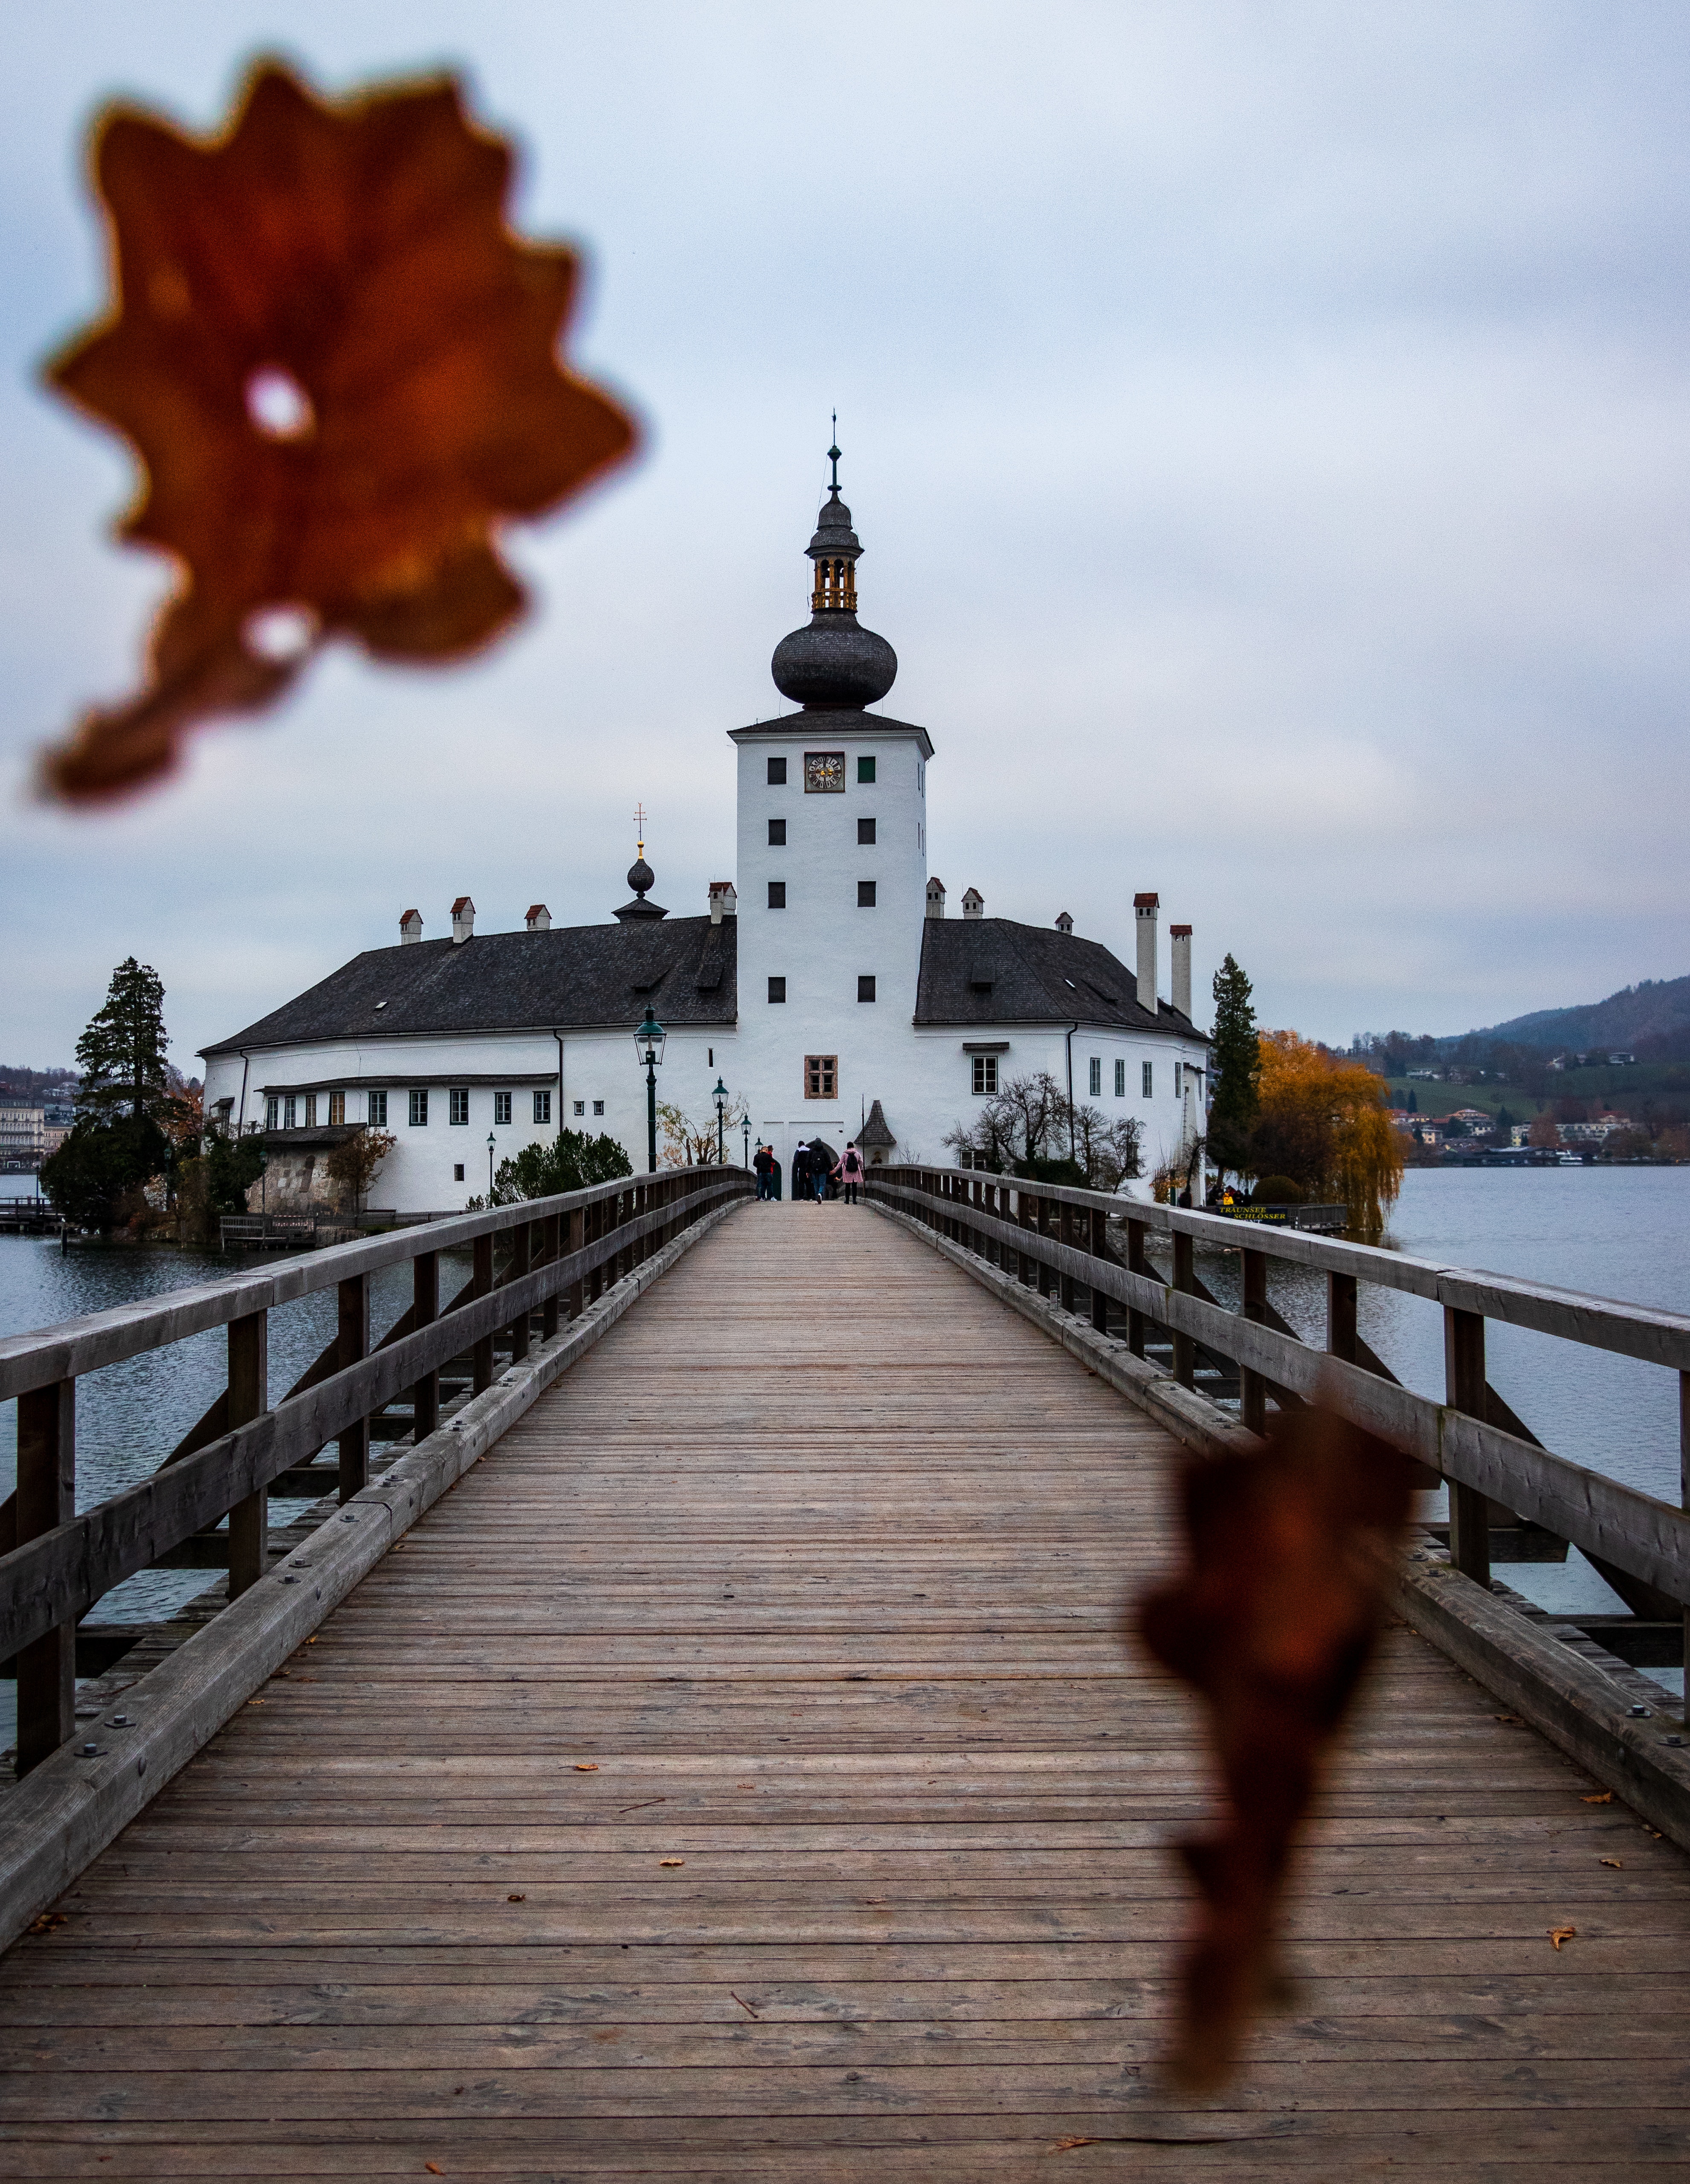
water, landmark, sky, reflection, tree, architecture, bridge, walkway, tourism, building, wood, boardwalk, autumn, river, guard rail, nonbuilding structure, lake, tower